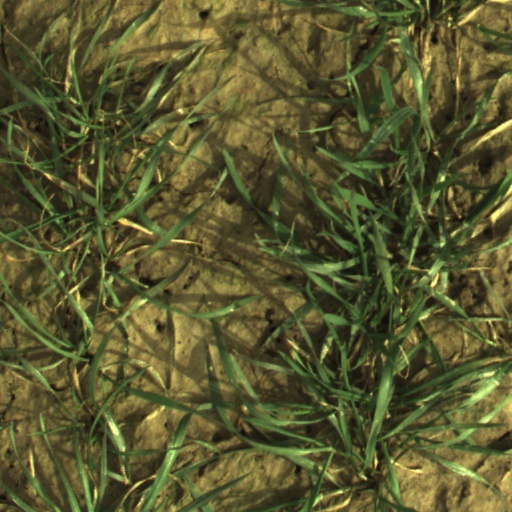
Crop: wheat